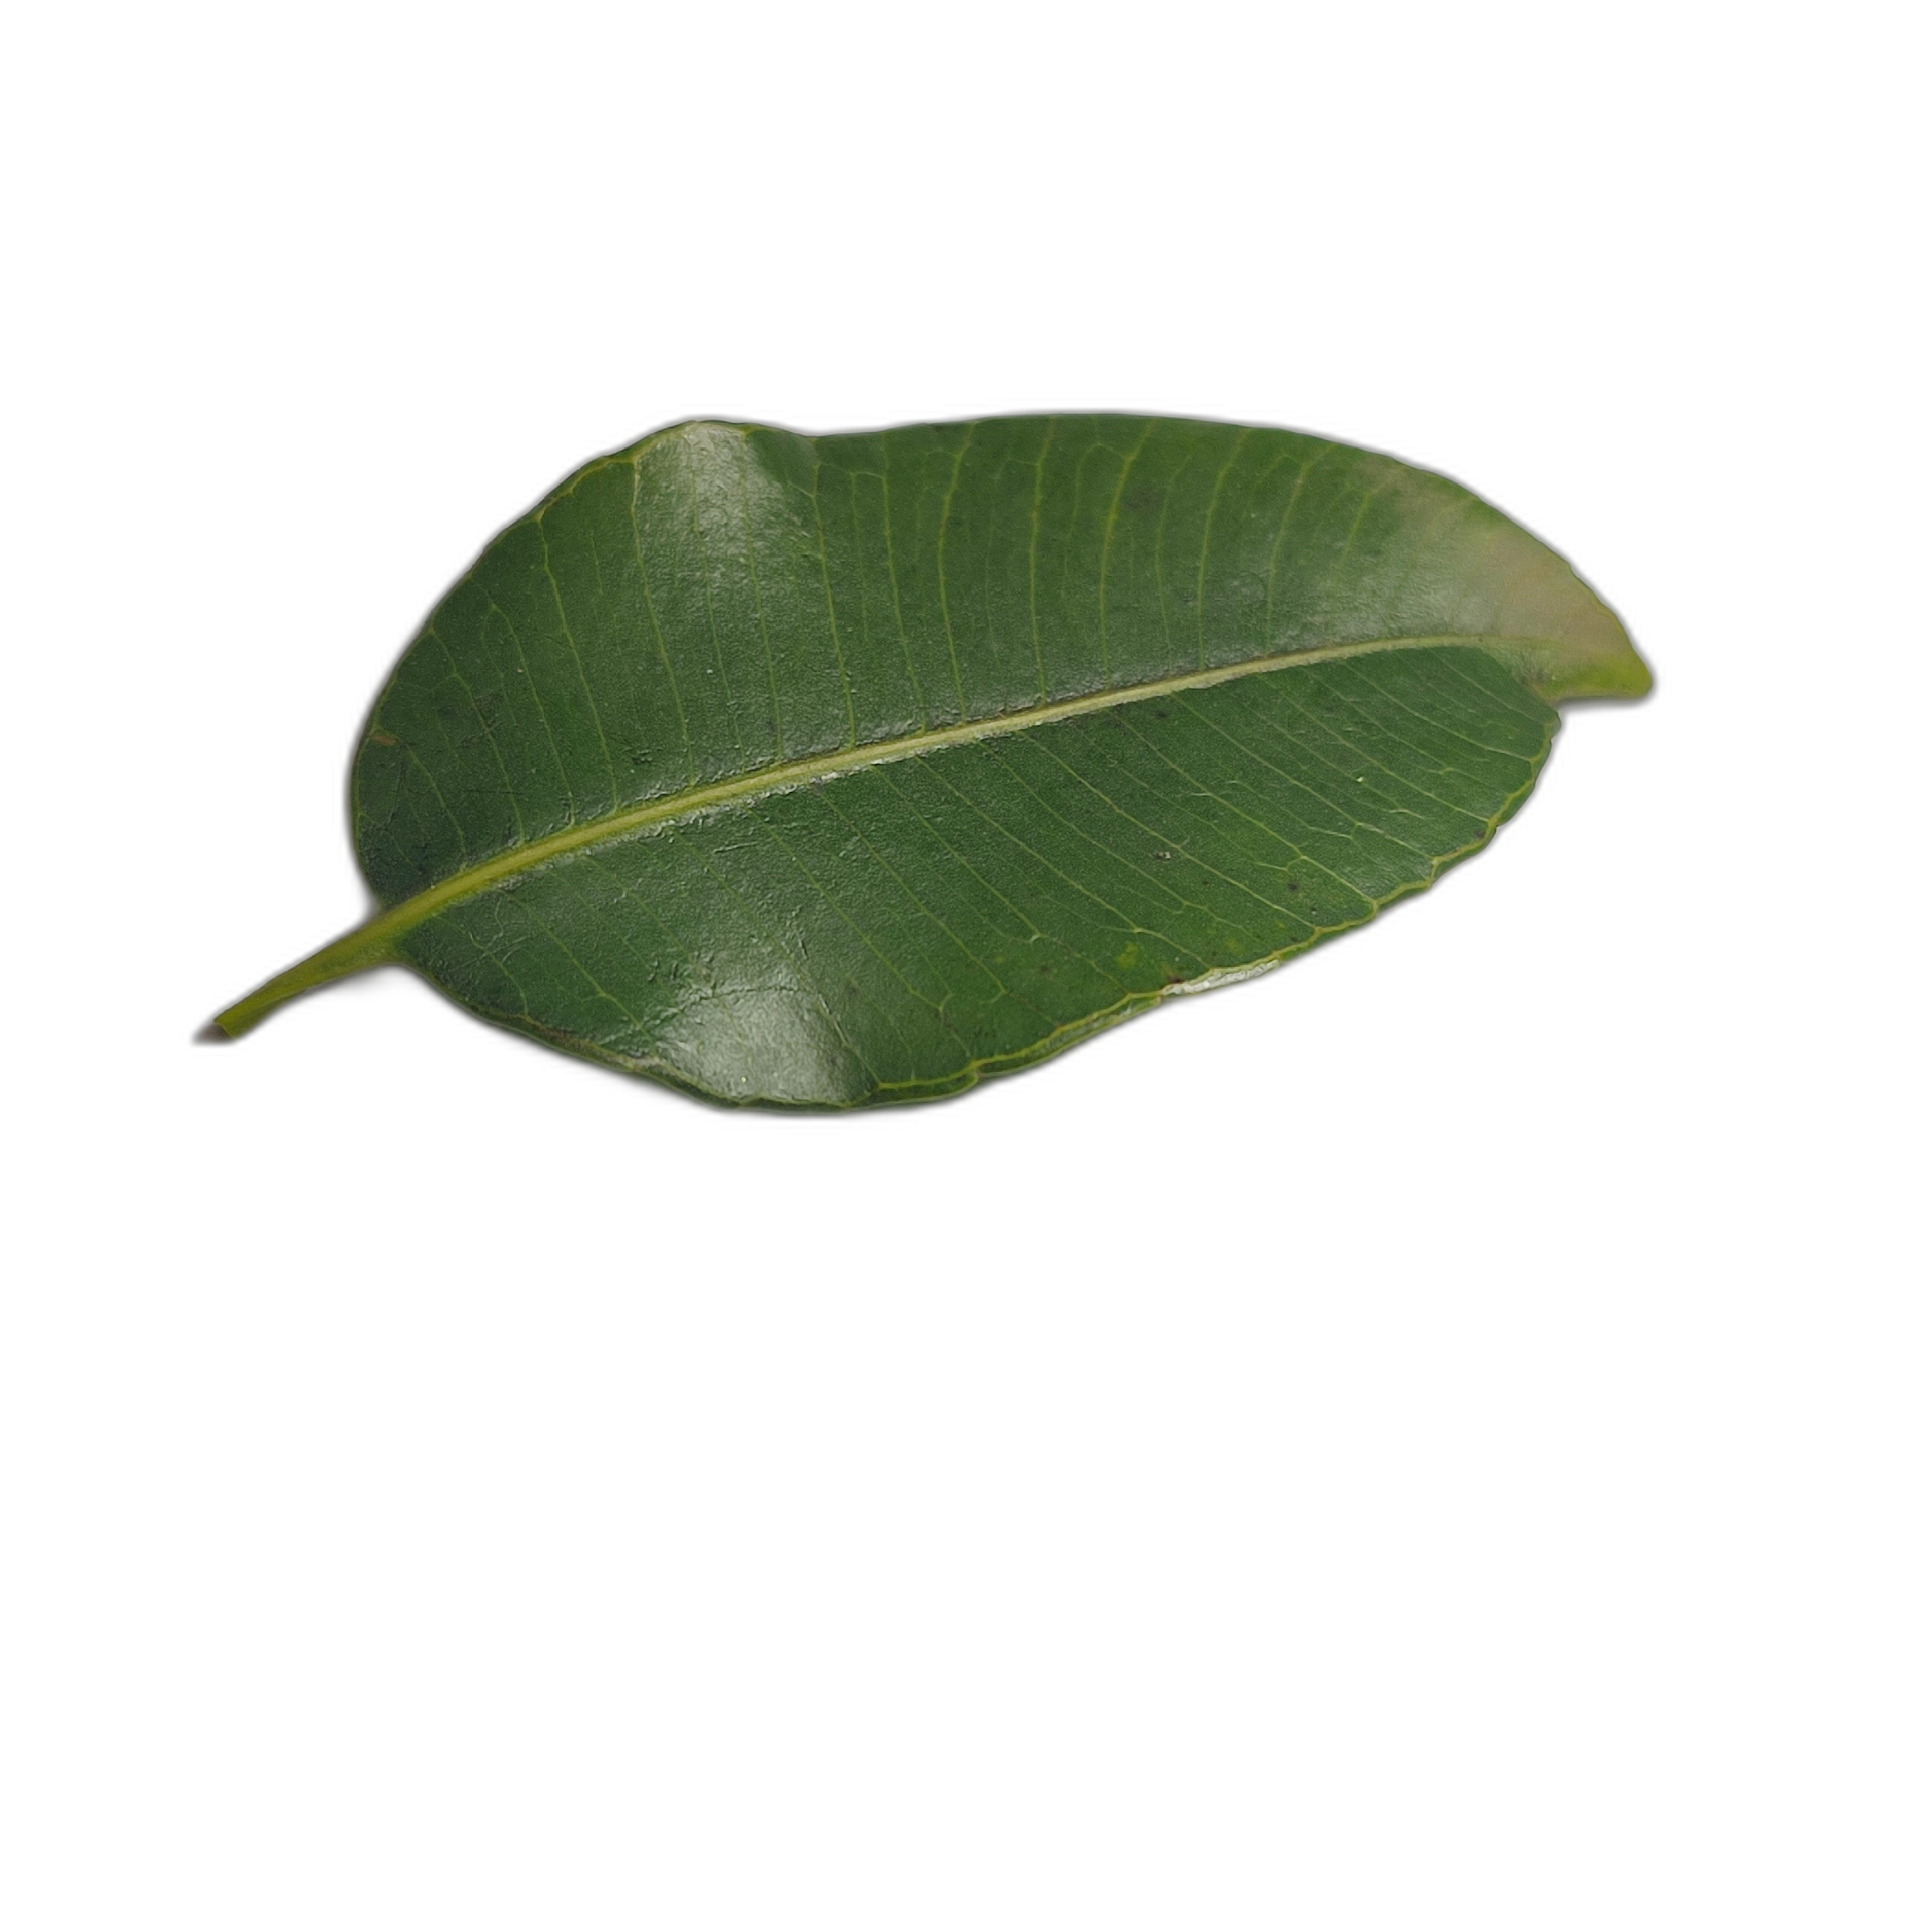
Label: healthy